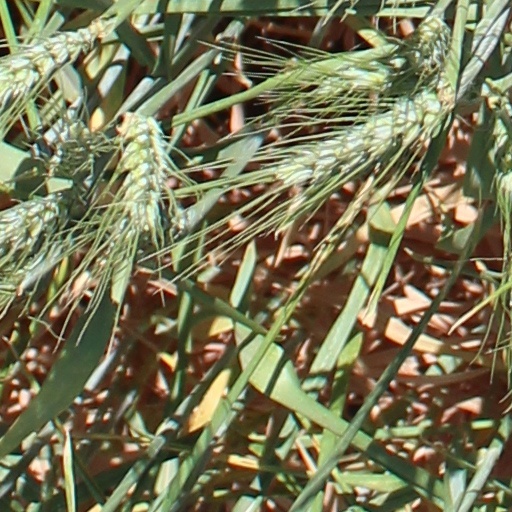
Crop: wheat